Arab Lictor Youth

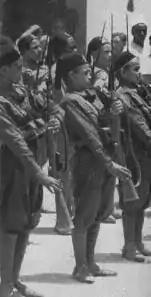
GAL members in uniform

Arab Lictor Youth ( "Shabāb Al-Līttūriw Al-ʿArab", , abbreviated G.A.L.) was a fascist youth organization for Arab youth in Italian Libya.